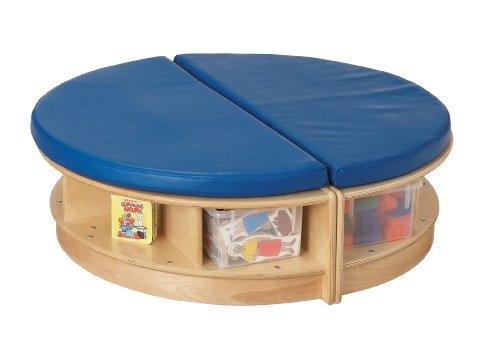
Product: Jonti-Craft 3760JC2 Read-A-Round Island, Blue
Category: Home & Kitchen | Furniture | Kids' Furniture
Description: Great Condition.
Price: $549.99
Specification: ASIN:B0017I1SKK|ShippingWeight:66pounds(Viewshippingratesandpolicies)|DateFirstAvailable:March28,2008